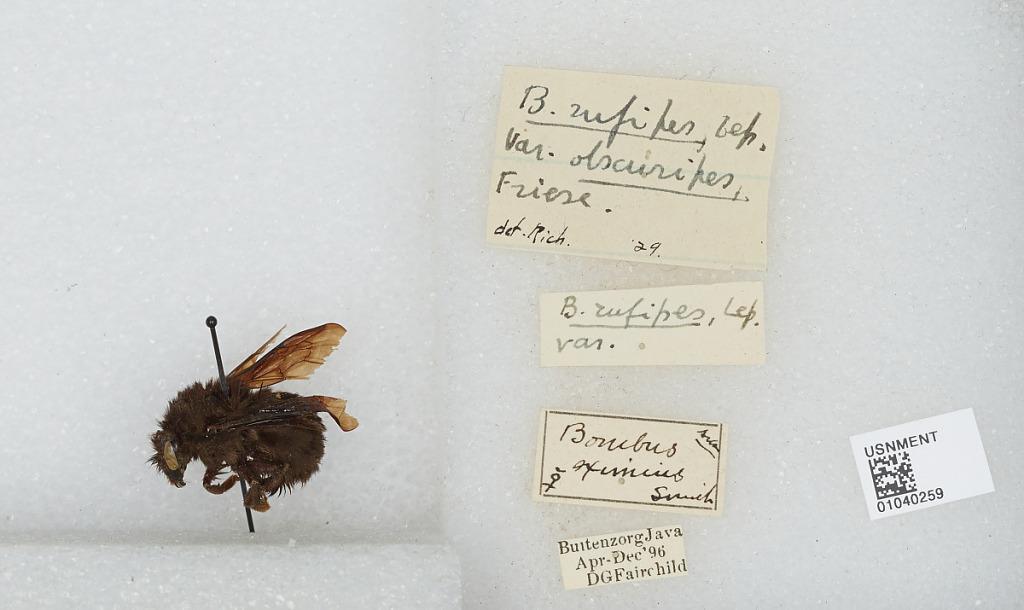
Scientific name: Bombus (Rufipedibombus) rufipes Lepeletier
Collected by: D. Fairchild
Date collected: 1896-4-
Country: Indonesia
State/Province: Java
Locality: Buitenzorg [Bogor]